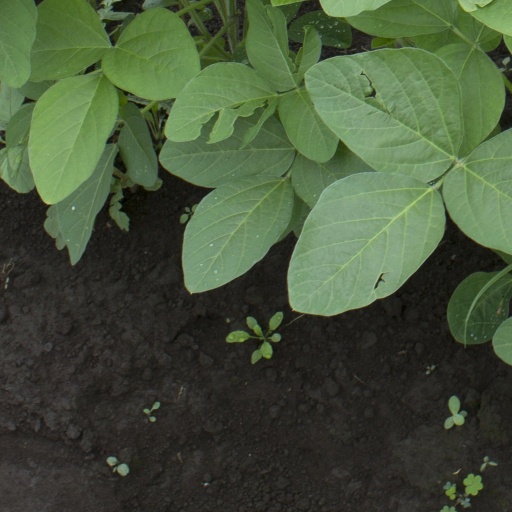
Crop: soybean